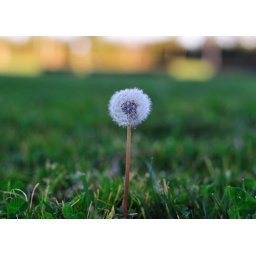
Flower in the grass field